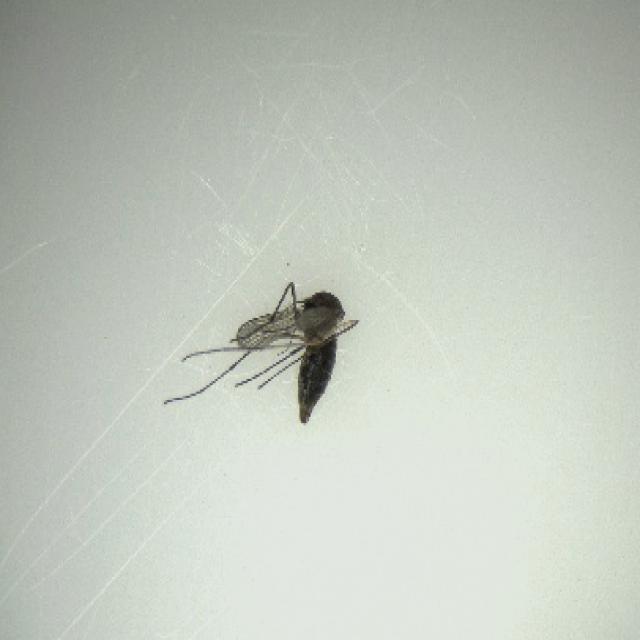
Species: culex_tritaeniorhynchus